Tongham

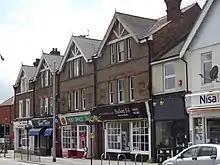
The shopping parade is centrally located

There are two pre-19th-century pubs in Tongham: "The White Hart" on The Street, and "The Cricketers" on Oxenden Road. There is a small shopping parade in the village centre. The brewery operates an off-licence stocking non-proprietorial ales as well as its own.